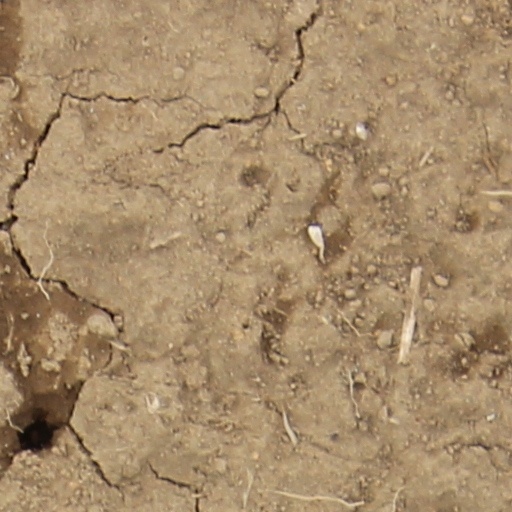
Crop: wheat